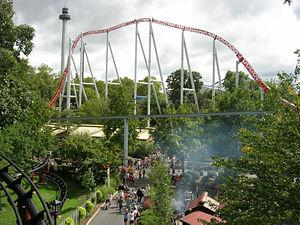
Storm Runner sont des montagnes russes lancées du parc Hersheypark, situé à Hershey, en Pennsylvanie, aux États-Unis. Elles ont ouvert le 8 mai 2004 et ont été construites par la société suisse Intamin AG.
Hersheypark est un parc d'attractions situé à Hershey, en Pennsylvanie.